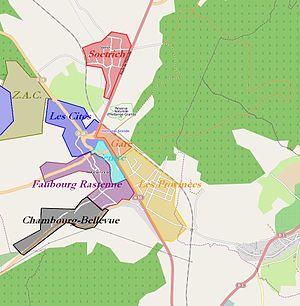
Plan approximatif d'Hettange-Grande (57)
Hettange-Grande est une commune française située dans le département de la Moselle en région Grand Est, à cinq kilomètres de la frontière franco-luxembourgeoise.